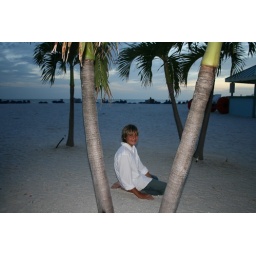
blake in sand my palm trees